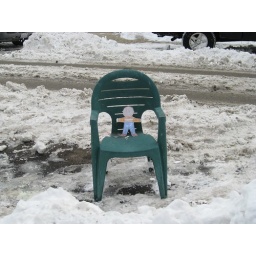
Flat Stanley in a winter street chair - Chicago